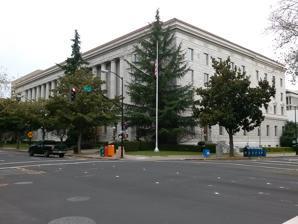
Building: Federal Building (Sacramento)
Country: United States of America
Year built: 1933
United States historic place U.S. Post Office, Courthouse and Federal Building, Sacramento U.S. National Register of Historic Places Sacramento Federal Building, 2012 Show map of Sacramento, California Show map of California Show map of the United States Location 801 I St., Sacramento, California Coordinates 38°34′56.5″N 121°29′41.4″W / 38.582361°N 121.494833°W / 38.582361; -121.494833 Area less than one acre Built 1933 Architect Starks & Flanders Architectural style French Renaissance Revival NRHP reference No. 80000835 Added to NRHP January 25, 1980 The Federal Building , formerly the U.S. Post Office, Courthouse and Federal Building , is located in Downtown Sacramento , California . History The Federal Building was designed by the local firm Starks and Flanders, who also designed the Elks Tower , the Alhambra Theatre , and the C. K. McClatchy High School . It reflects several early 20th Century Revival architectural styles, including Neoclassical , and especially a simplified Renaissance Revival style from the original French Renaissance architecture era.  Construction was completed in 1933. The legacy firm of Starks and Flanders is Nacht & Lewis Architects which is still operating in Sacramento. Uses 1938 view, looking southwest from 9th street NRHP Plaque The building has served historically as a courthouse, a post office, and a government office building. It previously served the United States District Court for the Northern District of California until the United States District Court for the Eastern District of California was created in 1966. The post office moved its operations to the Westfield Downtown Plaza on July 31, 2012. Landmark The 'Federal Building' was listed on the National Register of Historic Places in 1980. See also List of United States federal courthouses in California History of Sacramento, California National Register of Historic Places listings in Sacramento County, California California Historical Landmarks in Sacramento County, California Nacht & Lewis Architects [1] List of United States post offices References